Orange Line (CTA)

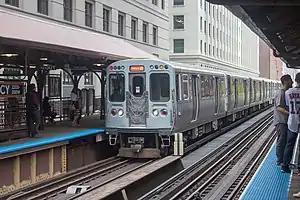
The Orange Line uses the inner track of the Loop through downtown

The Orange Line begins in an open cut at a station on the east side of Midway International Airport. From here, the line rises to an elevated viaduct at 55th Street and continues northeast towards the city on railroad right-of-way. Near the intersection of 49th Street and Lawndale Avenue, the line turns east along a CSX Transportation right-of-way to a point east of Western Boulevard, then curves north and northwest on embankment structure along CSX right-of-way to Western Boulevard and Pershing Road.